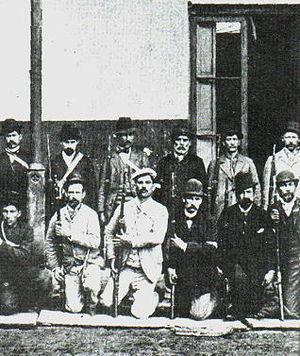
1893 est une année commune commençant un dimanche.